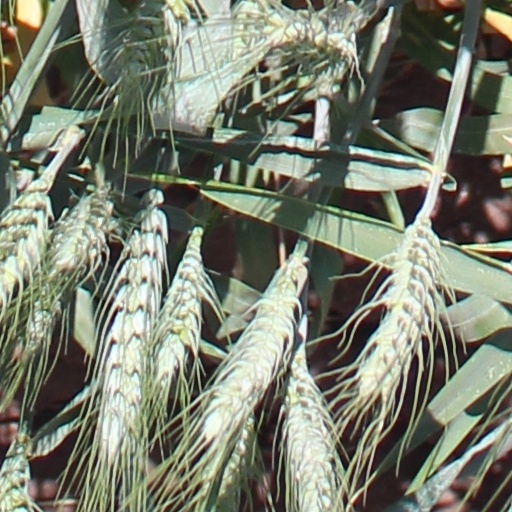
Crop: wheat